Casamassima

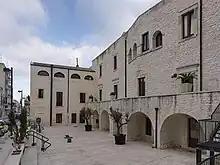
Palazzo Monacelle, seat of the municipal library and former Palazzo De Bellis. Entrance from Via Roma.

Following the historical truth concerning the plague epidemic, legends overlapped, and one of these tells how the ancient village became all blue only after overcoming the danger of contagion and to honor the vow made by the lord of Casamassima Michele Vaaz to the Madonna, that had preserved the village from the deadly epidemic. For gratitude Duke Vaaz would ordered to paint the block with quicklime adding the blue color of the mantle of the Madonna, now depicted under the arch of Via Santa Chiara.